2024 Henry Ford Health 200

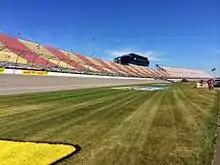
Michigan International Speedway, the circuit where the race was held.

Michigan International Speedway is a two-mile (3.2 km) moderate-banked D-shaped speedway located in Brooklyn, Michigan. The track is used primarily for NASCAR events. It is known as a "sister track" to Texas World Speedway as MIS's oval design was a direct basis of TWS, with moderate modifications to the banking in the corners, and was used as the basis of Auto Club Speedway. The track is owned by International Speedway Corporation. Michigan International Speedway is recognized as one of motorsports' premier facilities because of its wide racing surface and high banking (by open-wheel standards; the 18-degree banking is modest by stock car standards).